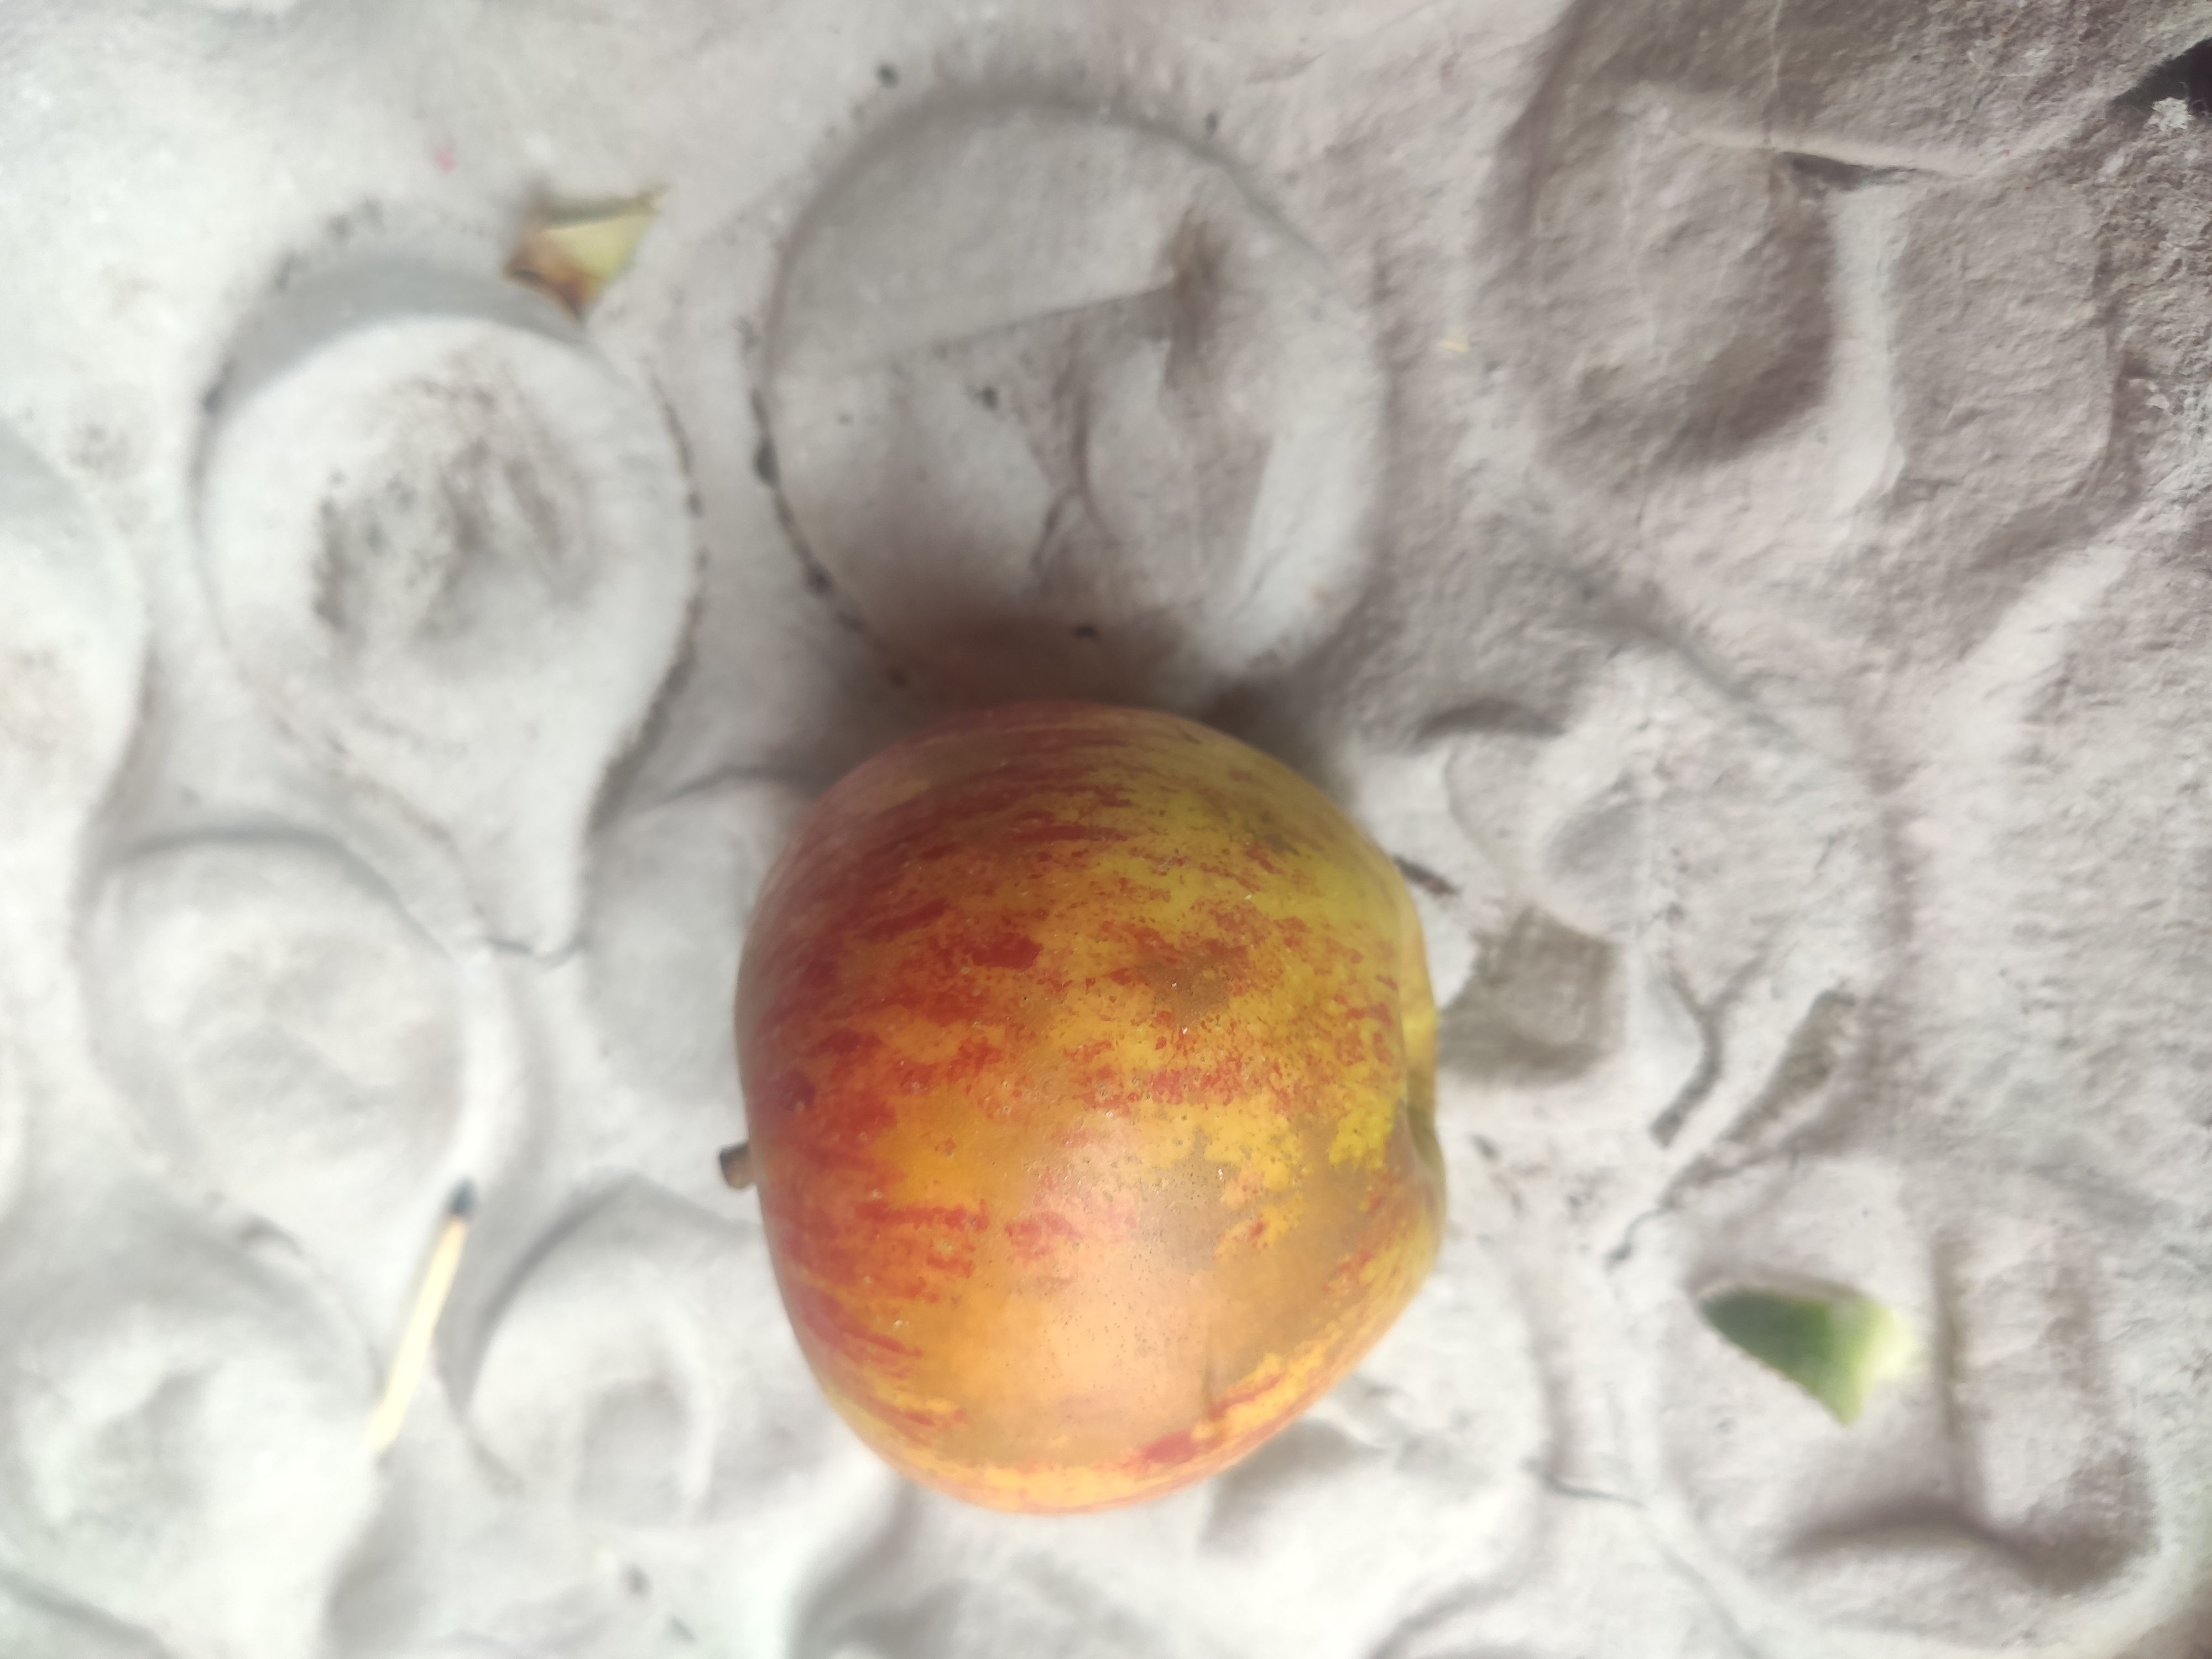
Fruit: apple
Grade: 2nd-grade